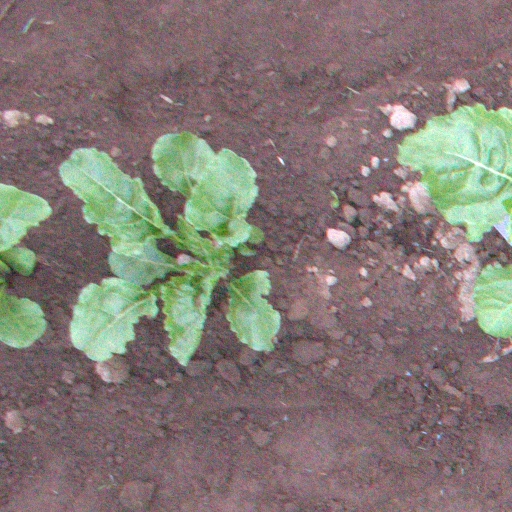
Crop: sugar beet